"K" Is for Killer

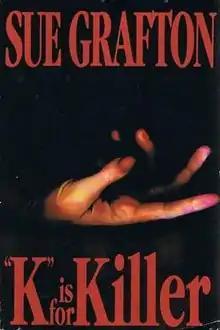
First edition cover

"K" Is for Killer is the 11th novel in Sue Grafton's "Alphabet" series of mystery novels and features Kinsey Millhone, a private eye based in Santa Teresa, California. The book had an initial printing of reportedly 600,000 copies and was a New York Times bestseller.